1838 Jesuit slave sale

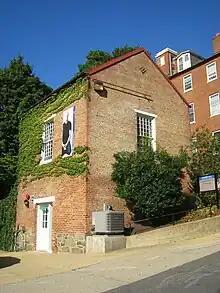
Photograph of McSherry Hall partially covered in ivy

In September 2015, DeGioia convened a Working Group on Slavery, Memory, and Reconciliation to study the slave sale and recommend how to treat it in the present day. In November of that year, following a student-led protest and sit-in, the working group recommended that the university temporarily rename Mulledy Hall (which opened during Mulledy's presidency in 1833) to Freedom Hall, and McSherry Hall (which opened in 1792 and housed a meditation center) to Remembrance Hall. On November 14, 2015, DeGioia announced that he and the university's board of directors accepted the working group's recommendation, and would rename the buildings accordingly. This coincided with a protest by a group of students against keeping Mulledy's and McSherry's names on the buildings the day before. In 2016, "The New York Times" published an article that brought the history of the Jesuits' and university's relationship with slavery to national attention.